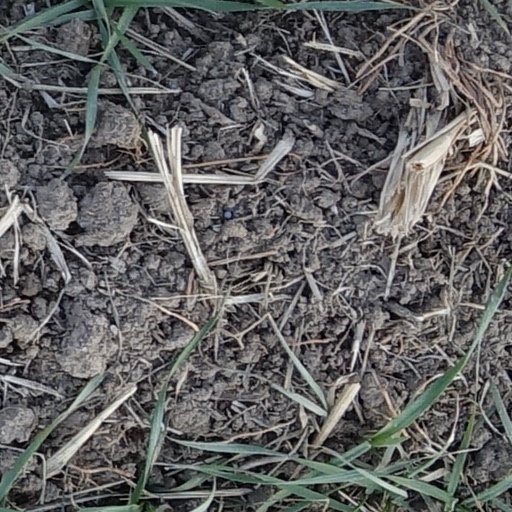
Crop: wheat